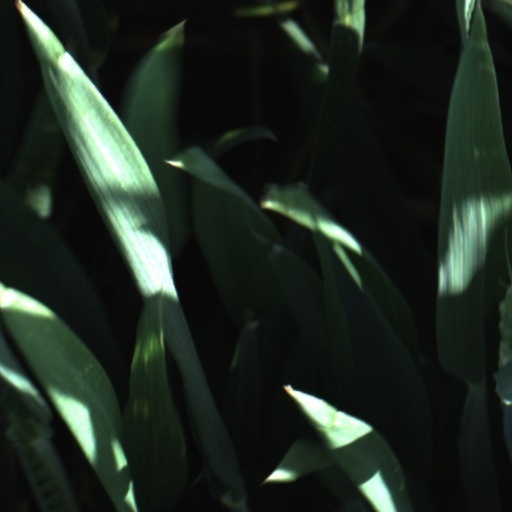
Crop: wheat